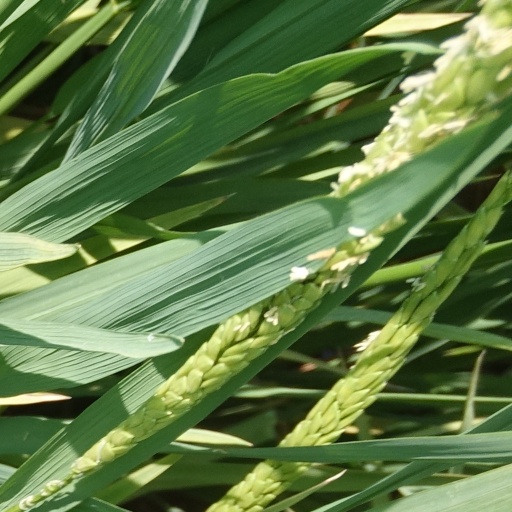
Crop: rice